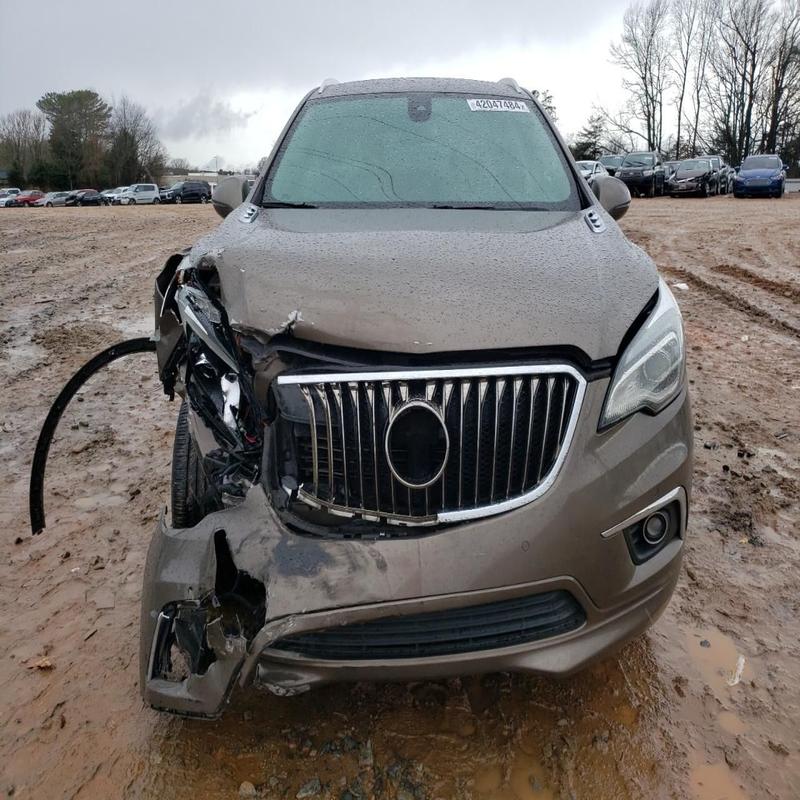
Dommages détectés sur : pare-choc avant, feu avant droit, capot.
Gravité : majeur